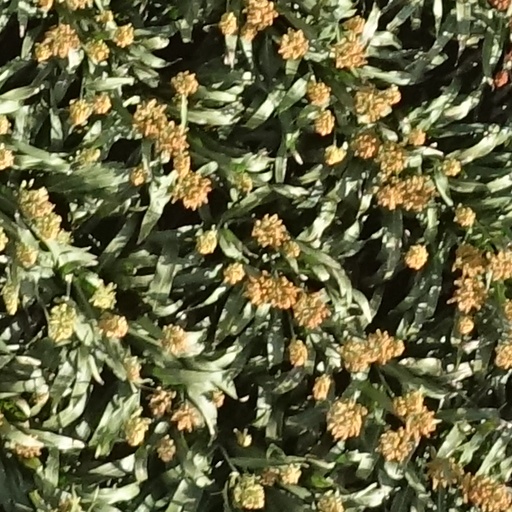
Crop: sorghum